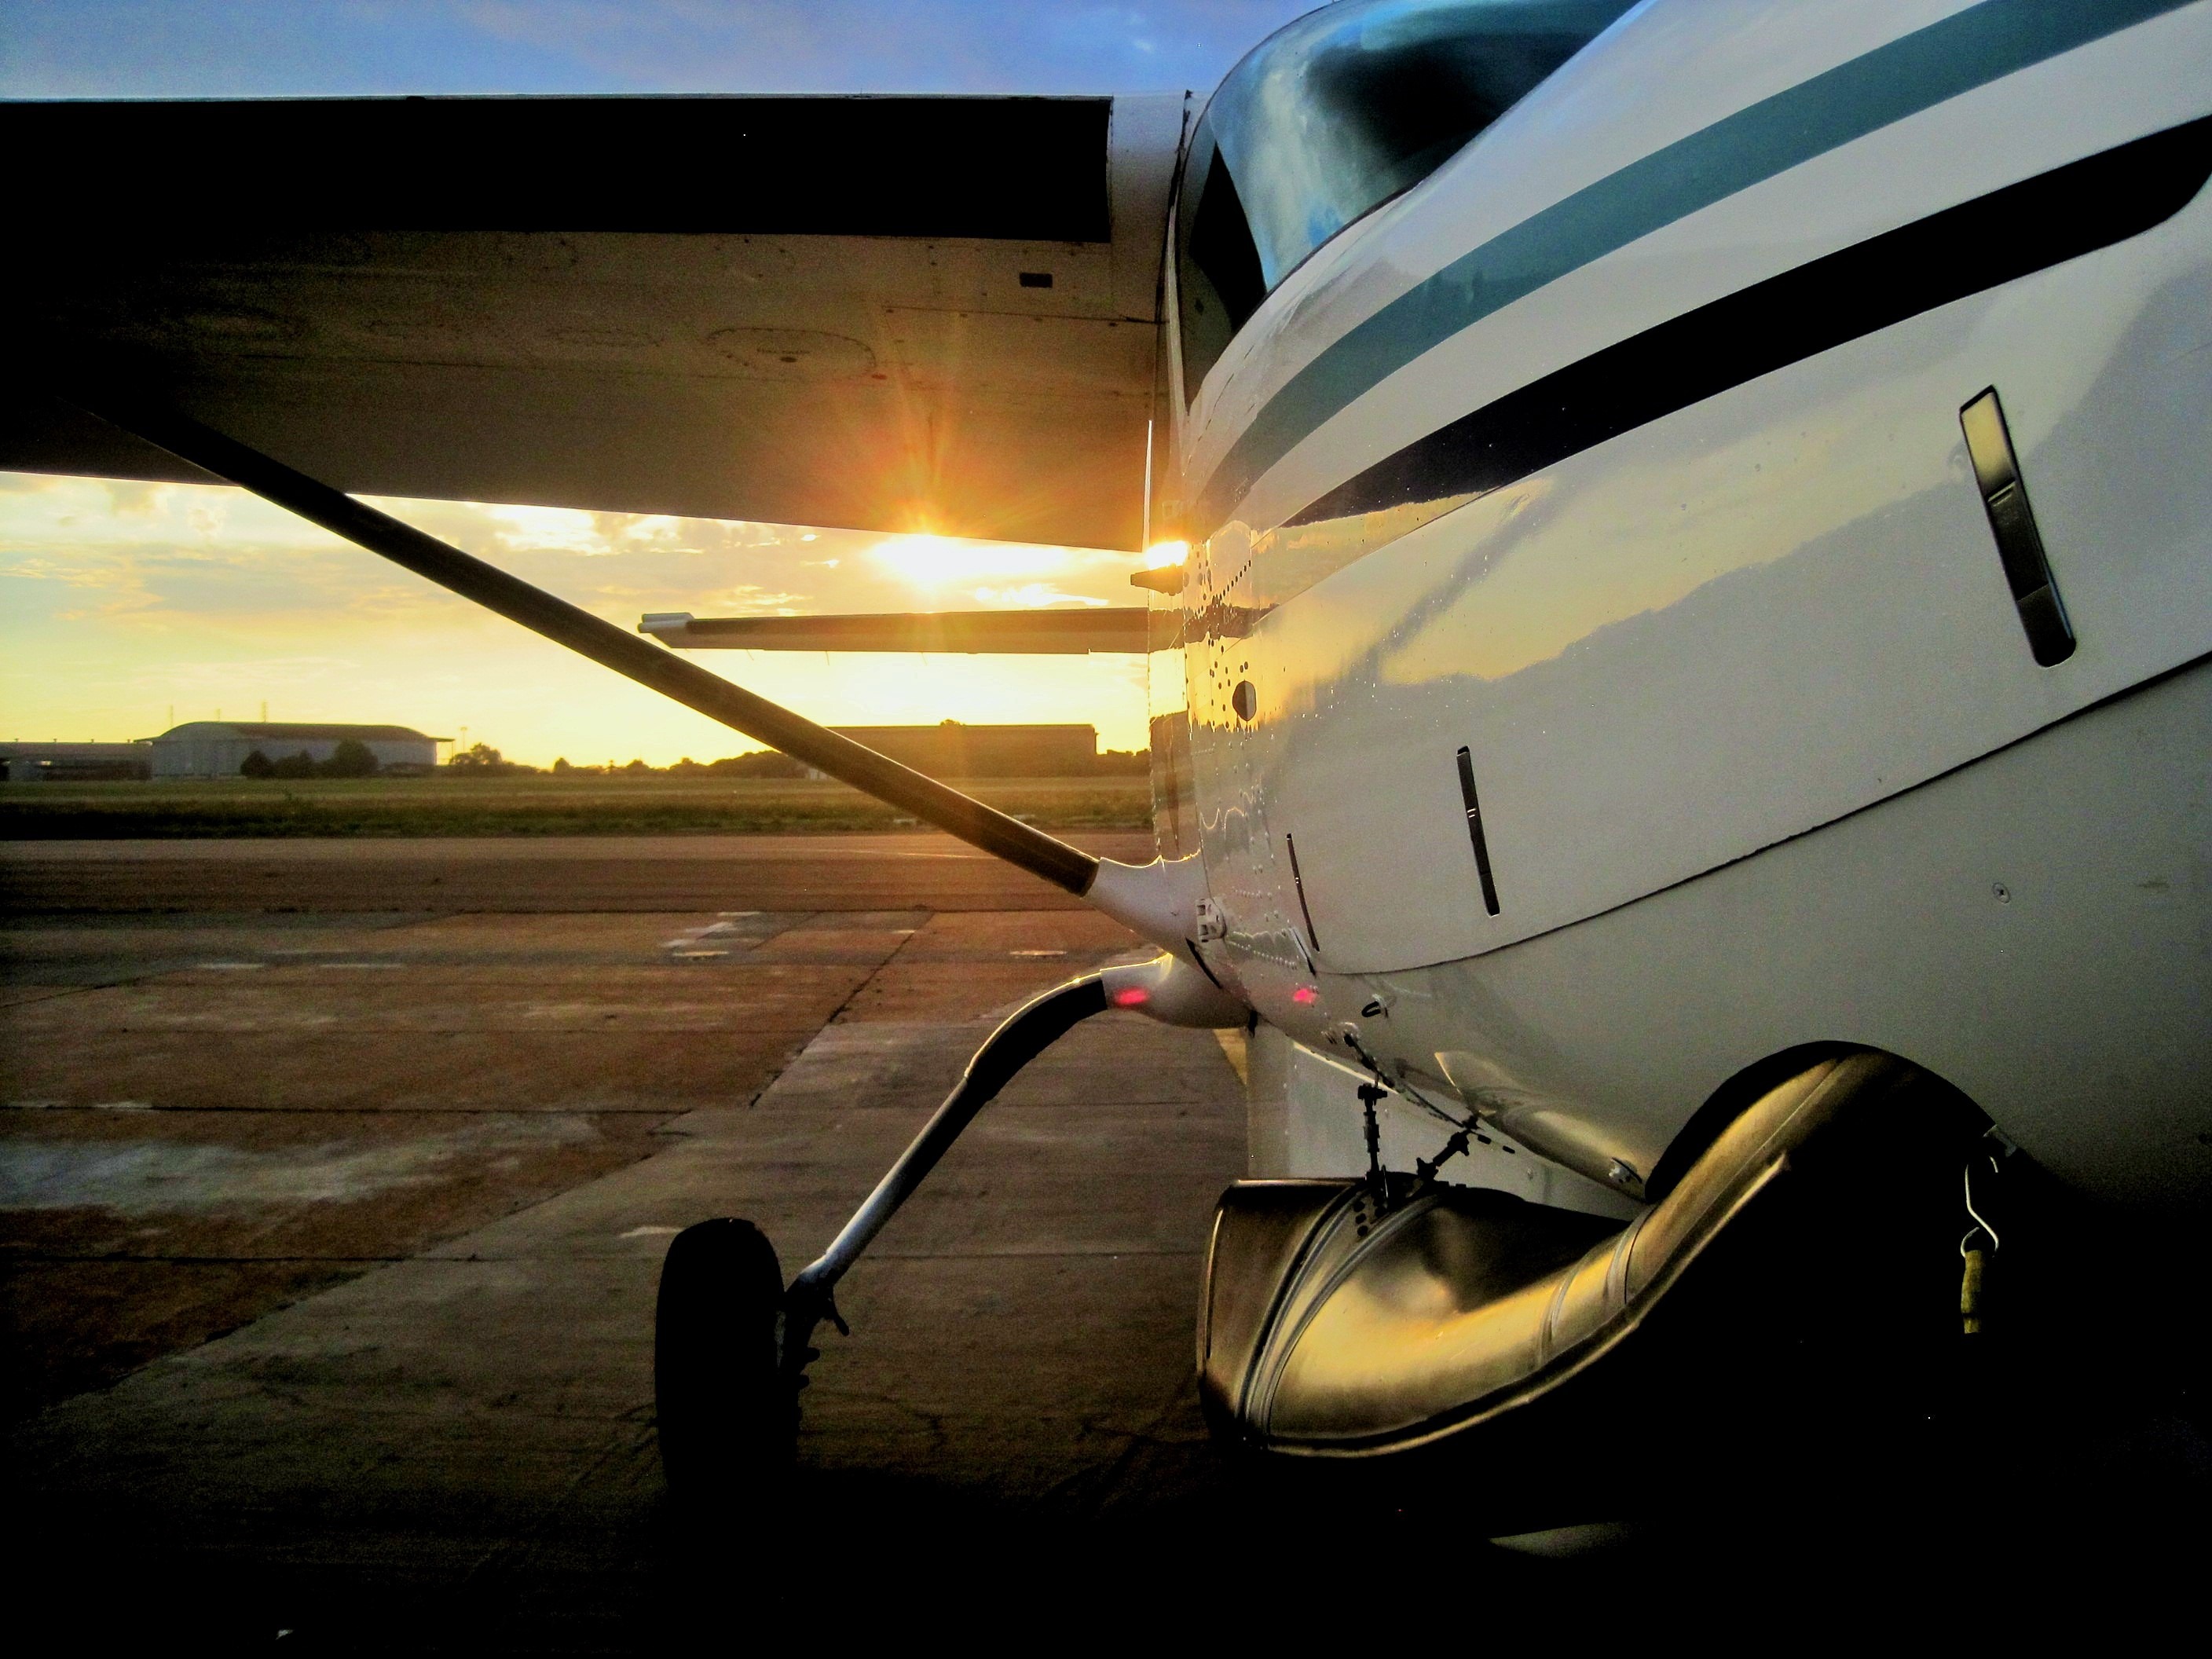
wing, sun, sunset, airplane, tarmac, aircraft, orange, reflection, vehicle, aviation, flight, glow, airliner, airfield, setting, atmosphere of earth, aircraft engine, landing strip